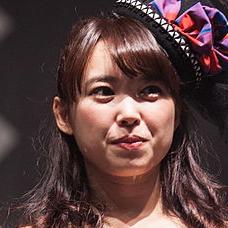
Age: 19